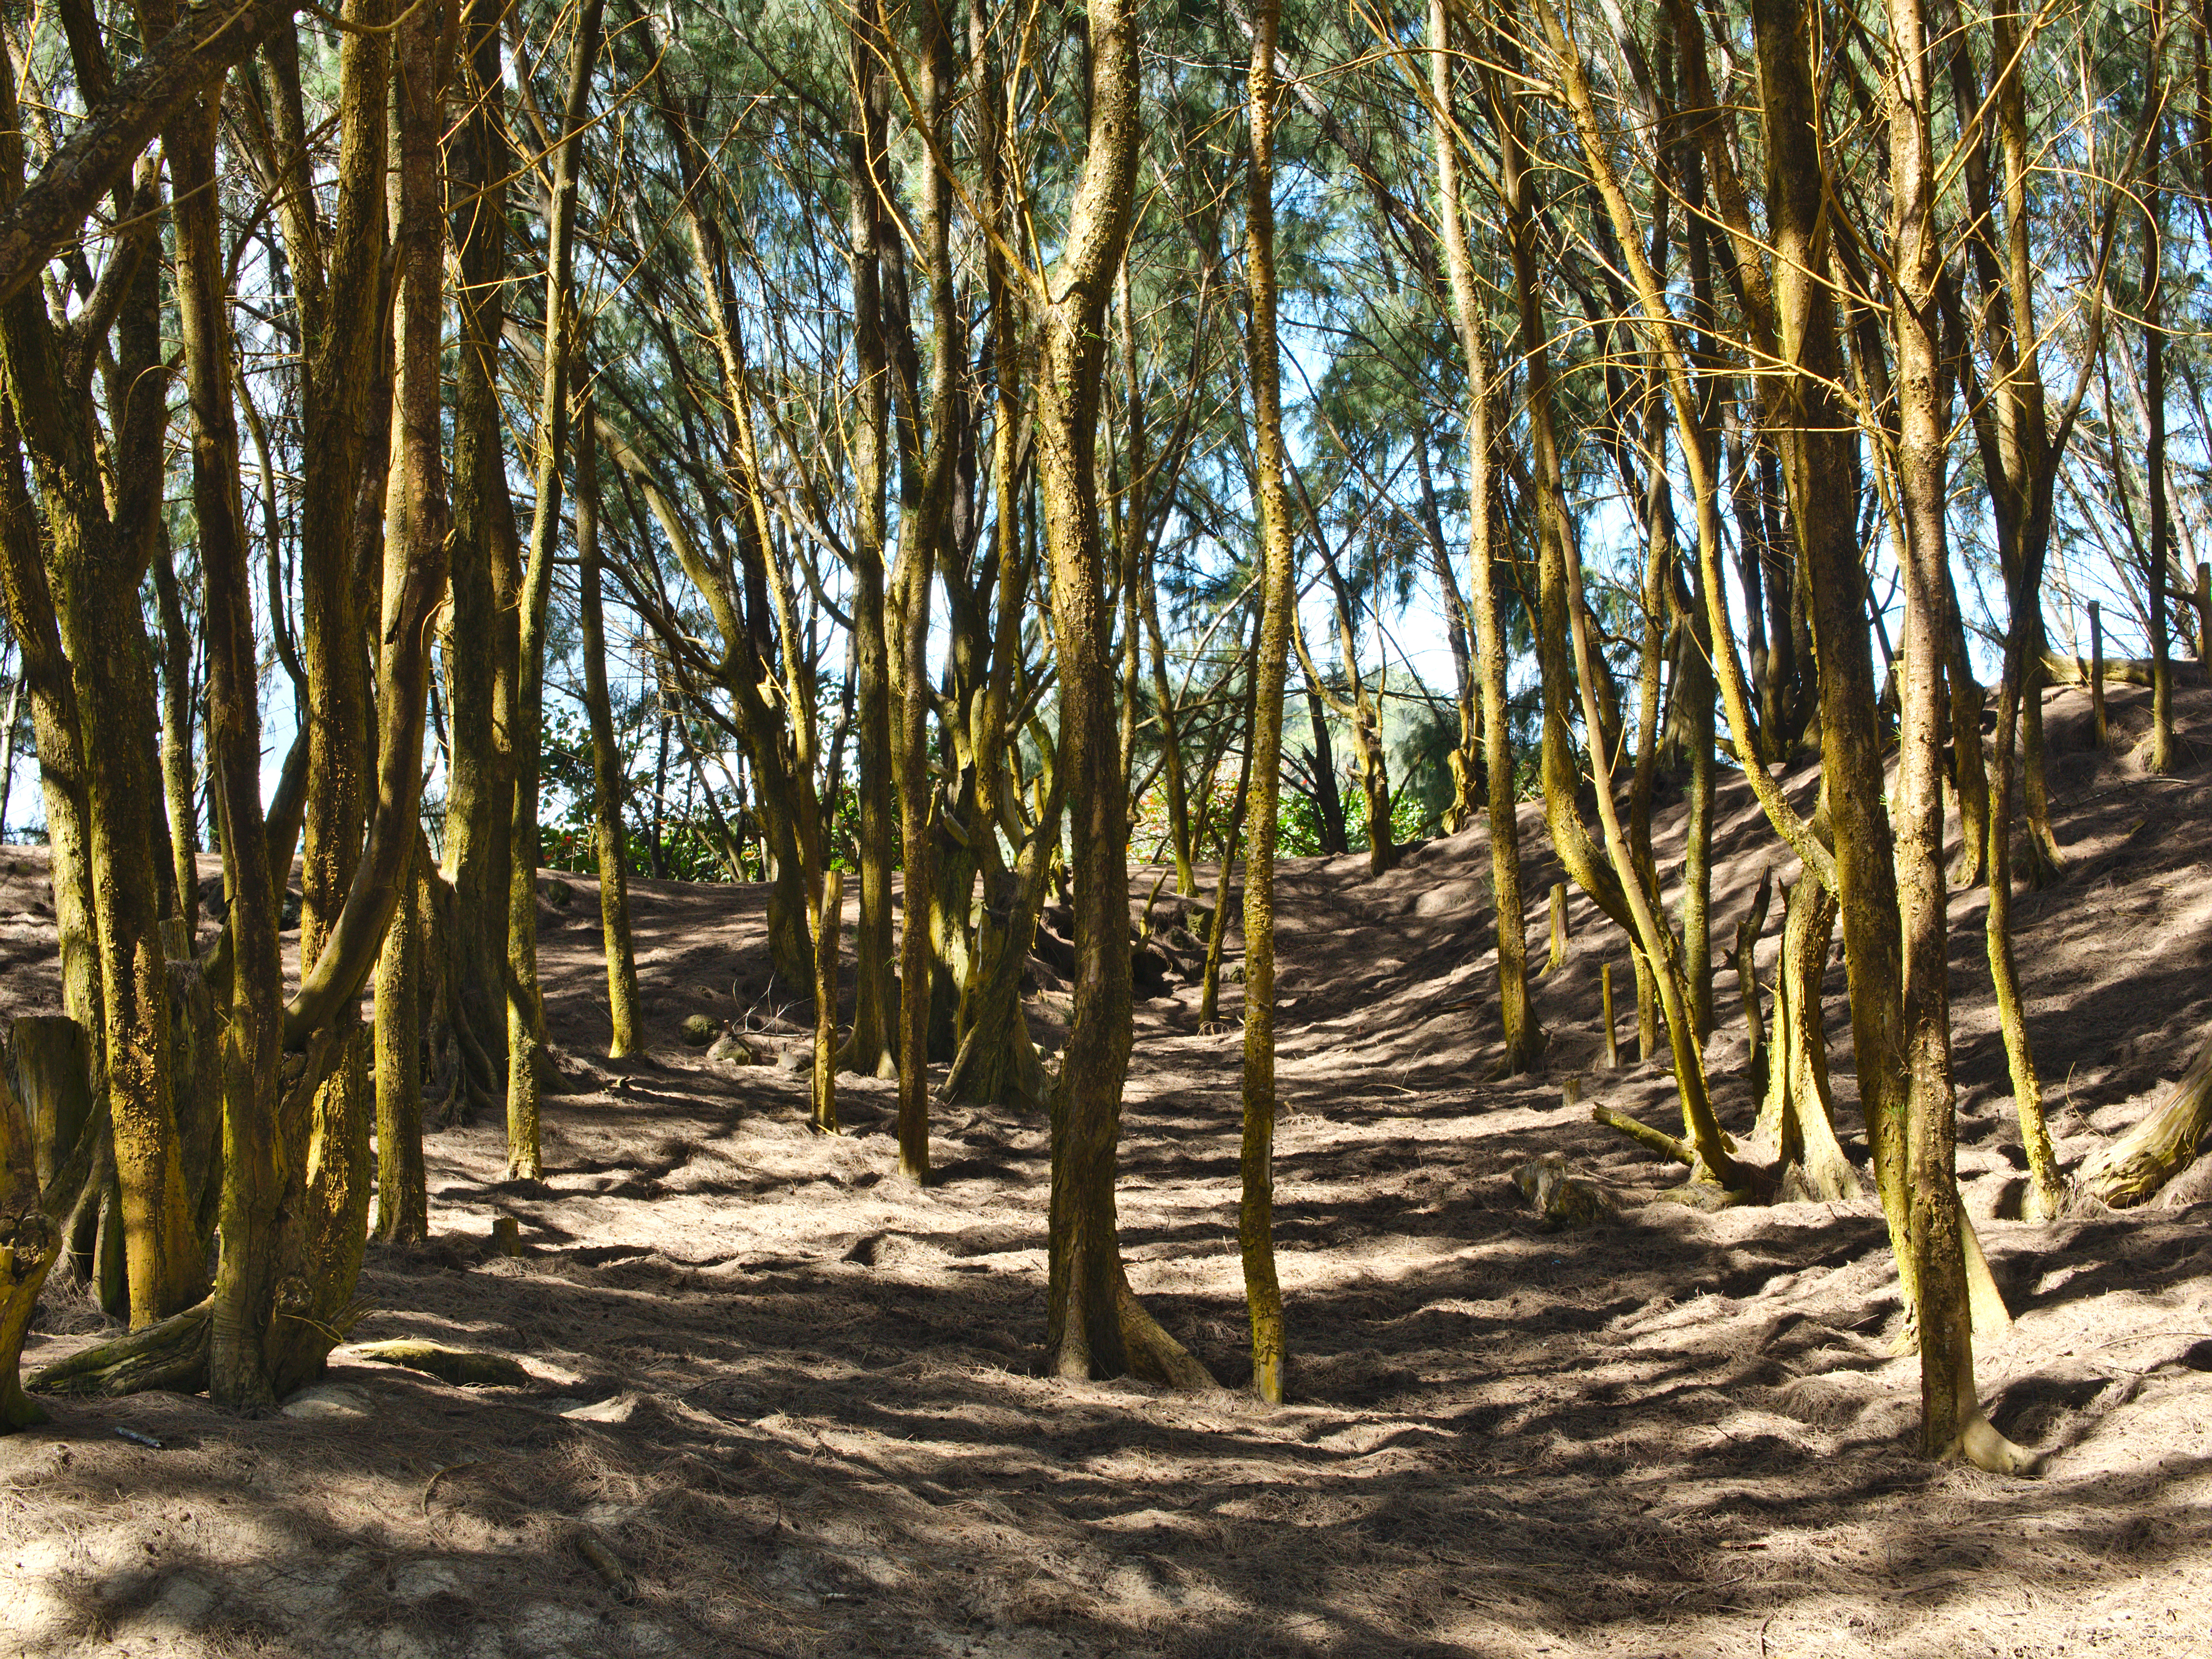
natural, tree, nature, forest, natural environment, woodland, grove, vegetation, nature reserve, woody plant, natural landscape, plant, biome, Northern hardwood forest, trail, sunlight, tropical and subtropical coniferous forests, path, temperate broadleaf and mixed forest, trunk, grass, spruce fir forest, state park, wood, landscape, jungle, old growth forest, plant community, photography, branch, temperate coniferous forest, national park